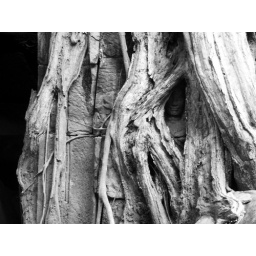
face in a tree